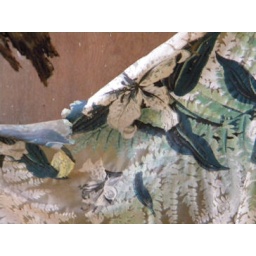
a piece of fabric hanging on the wall in the barn